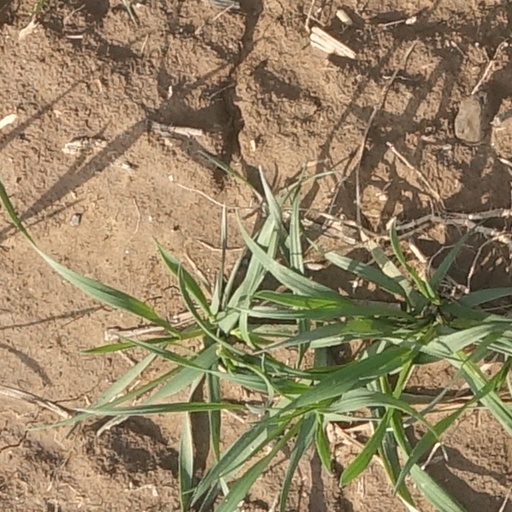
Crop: wheat